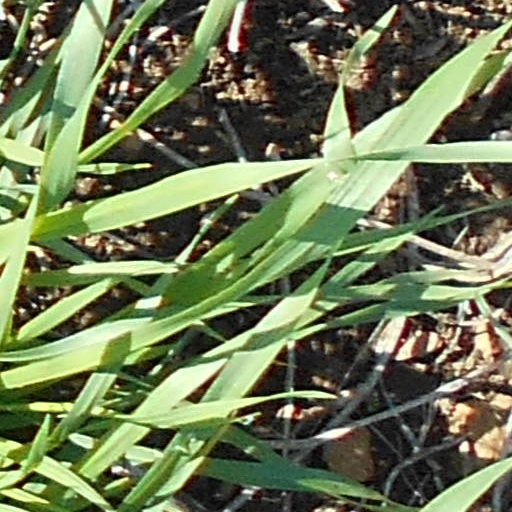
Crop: wheat